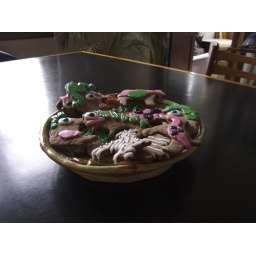
These spicy bad boys found a home in a beer bear plate by Mariko Paterson.